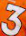
Number: 3